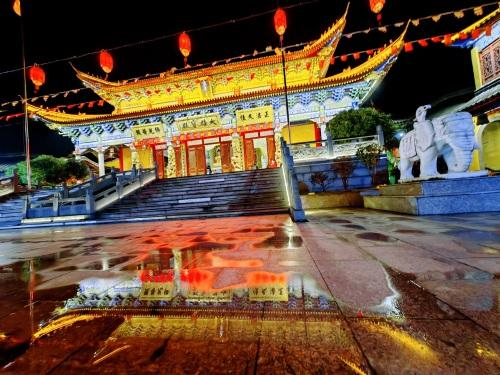
地标名称：永宁寺
所在城市：湖州市·德清县